Murthly House

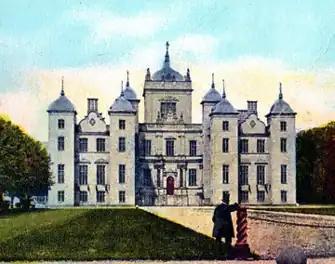
Murthly House

Murthly House, also known as New Murthly Castle, was a substantial mansion in Perth and Kinross, Scotland, designed by James Gillespie Graham and demolished in 1949–50. It was said to be unrivalled in its beauty.